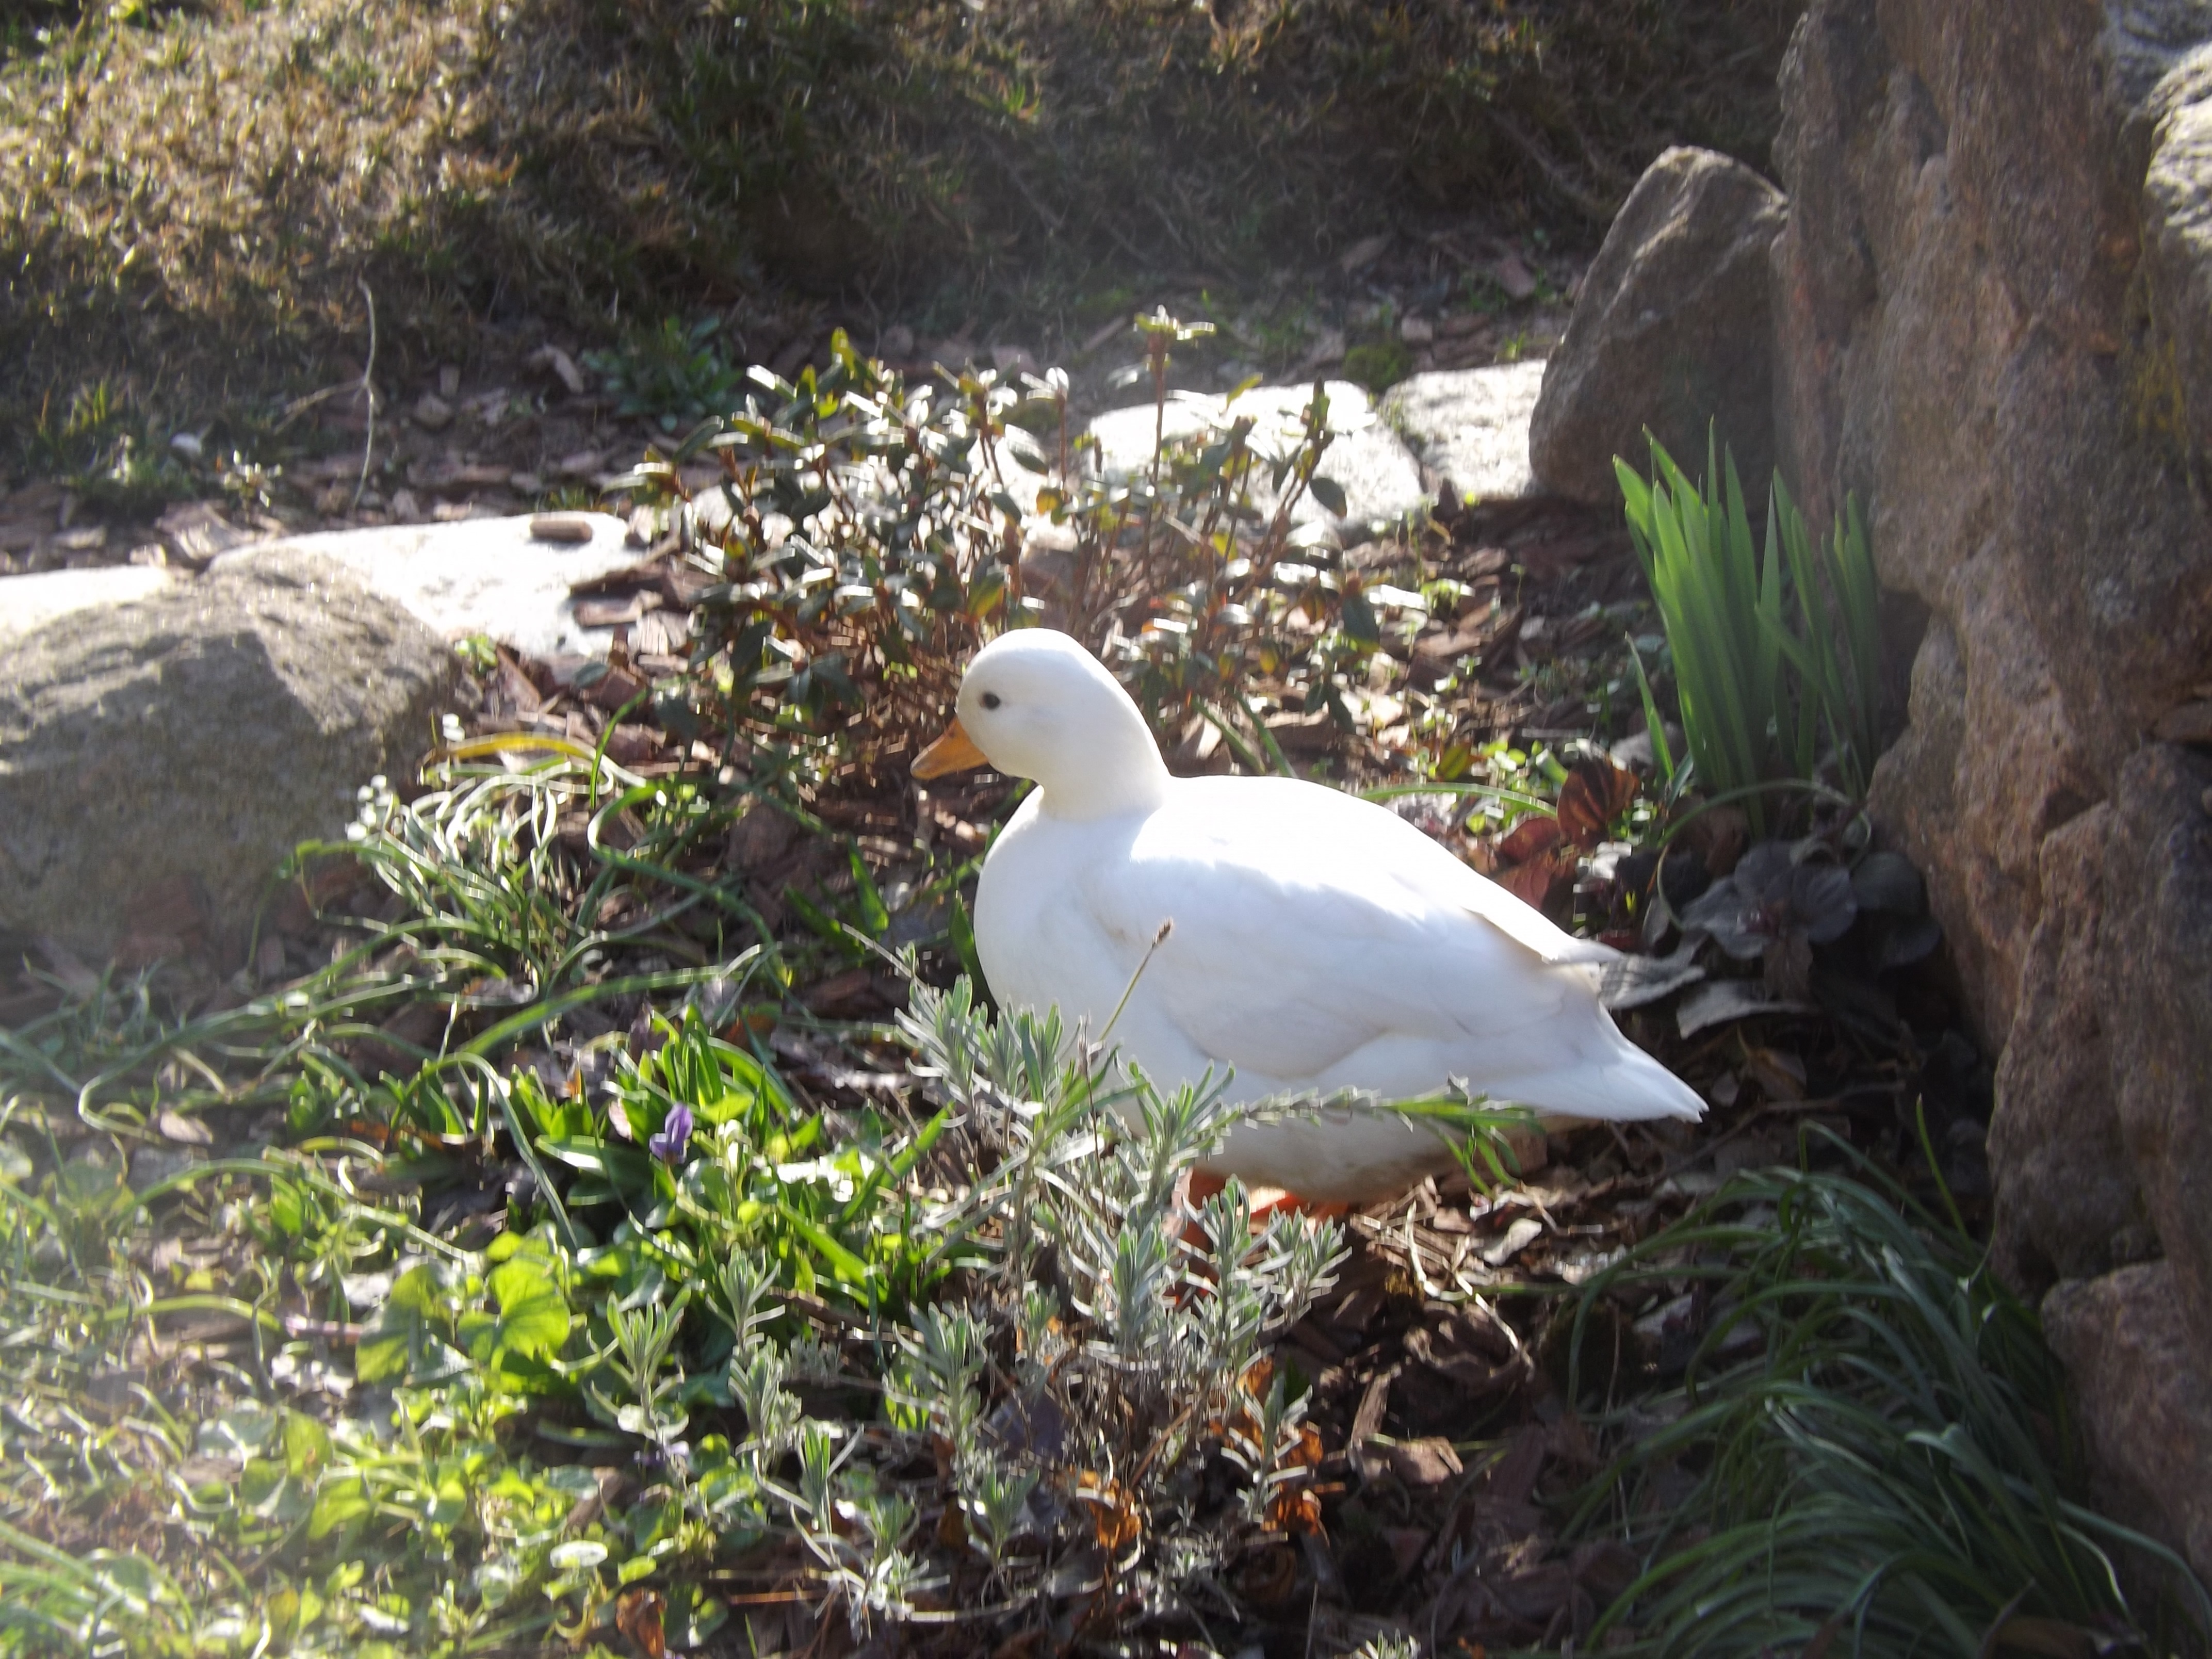
bird, seabird, pond, wildlife, zoo, fauna, poultry, duck, animals, waterfowl, water bird, ducks geese and swans